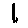
Label: 1